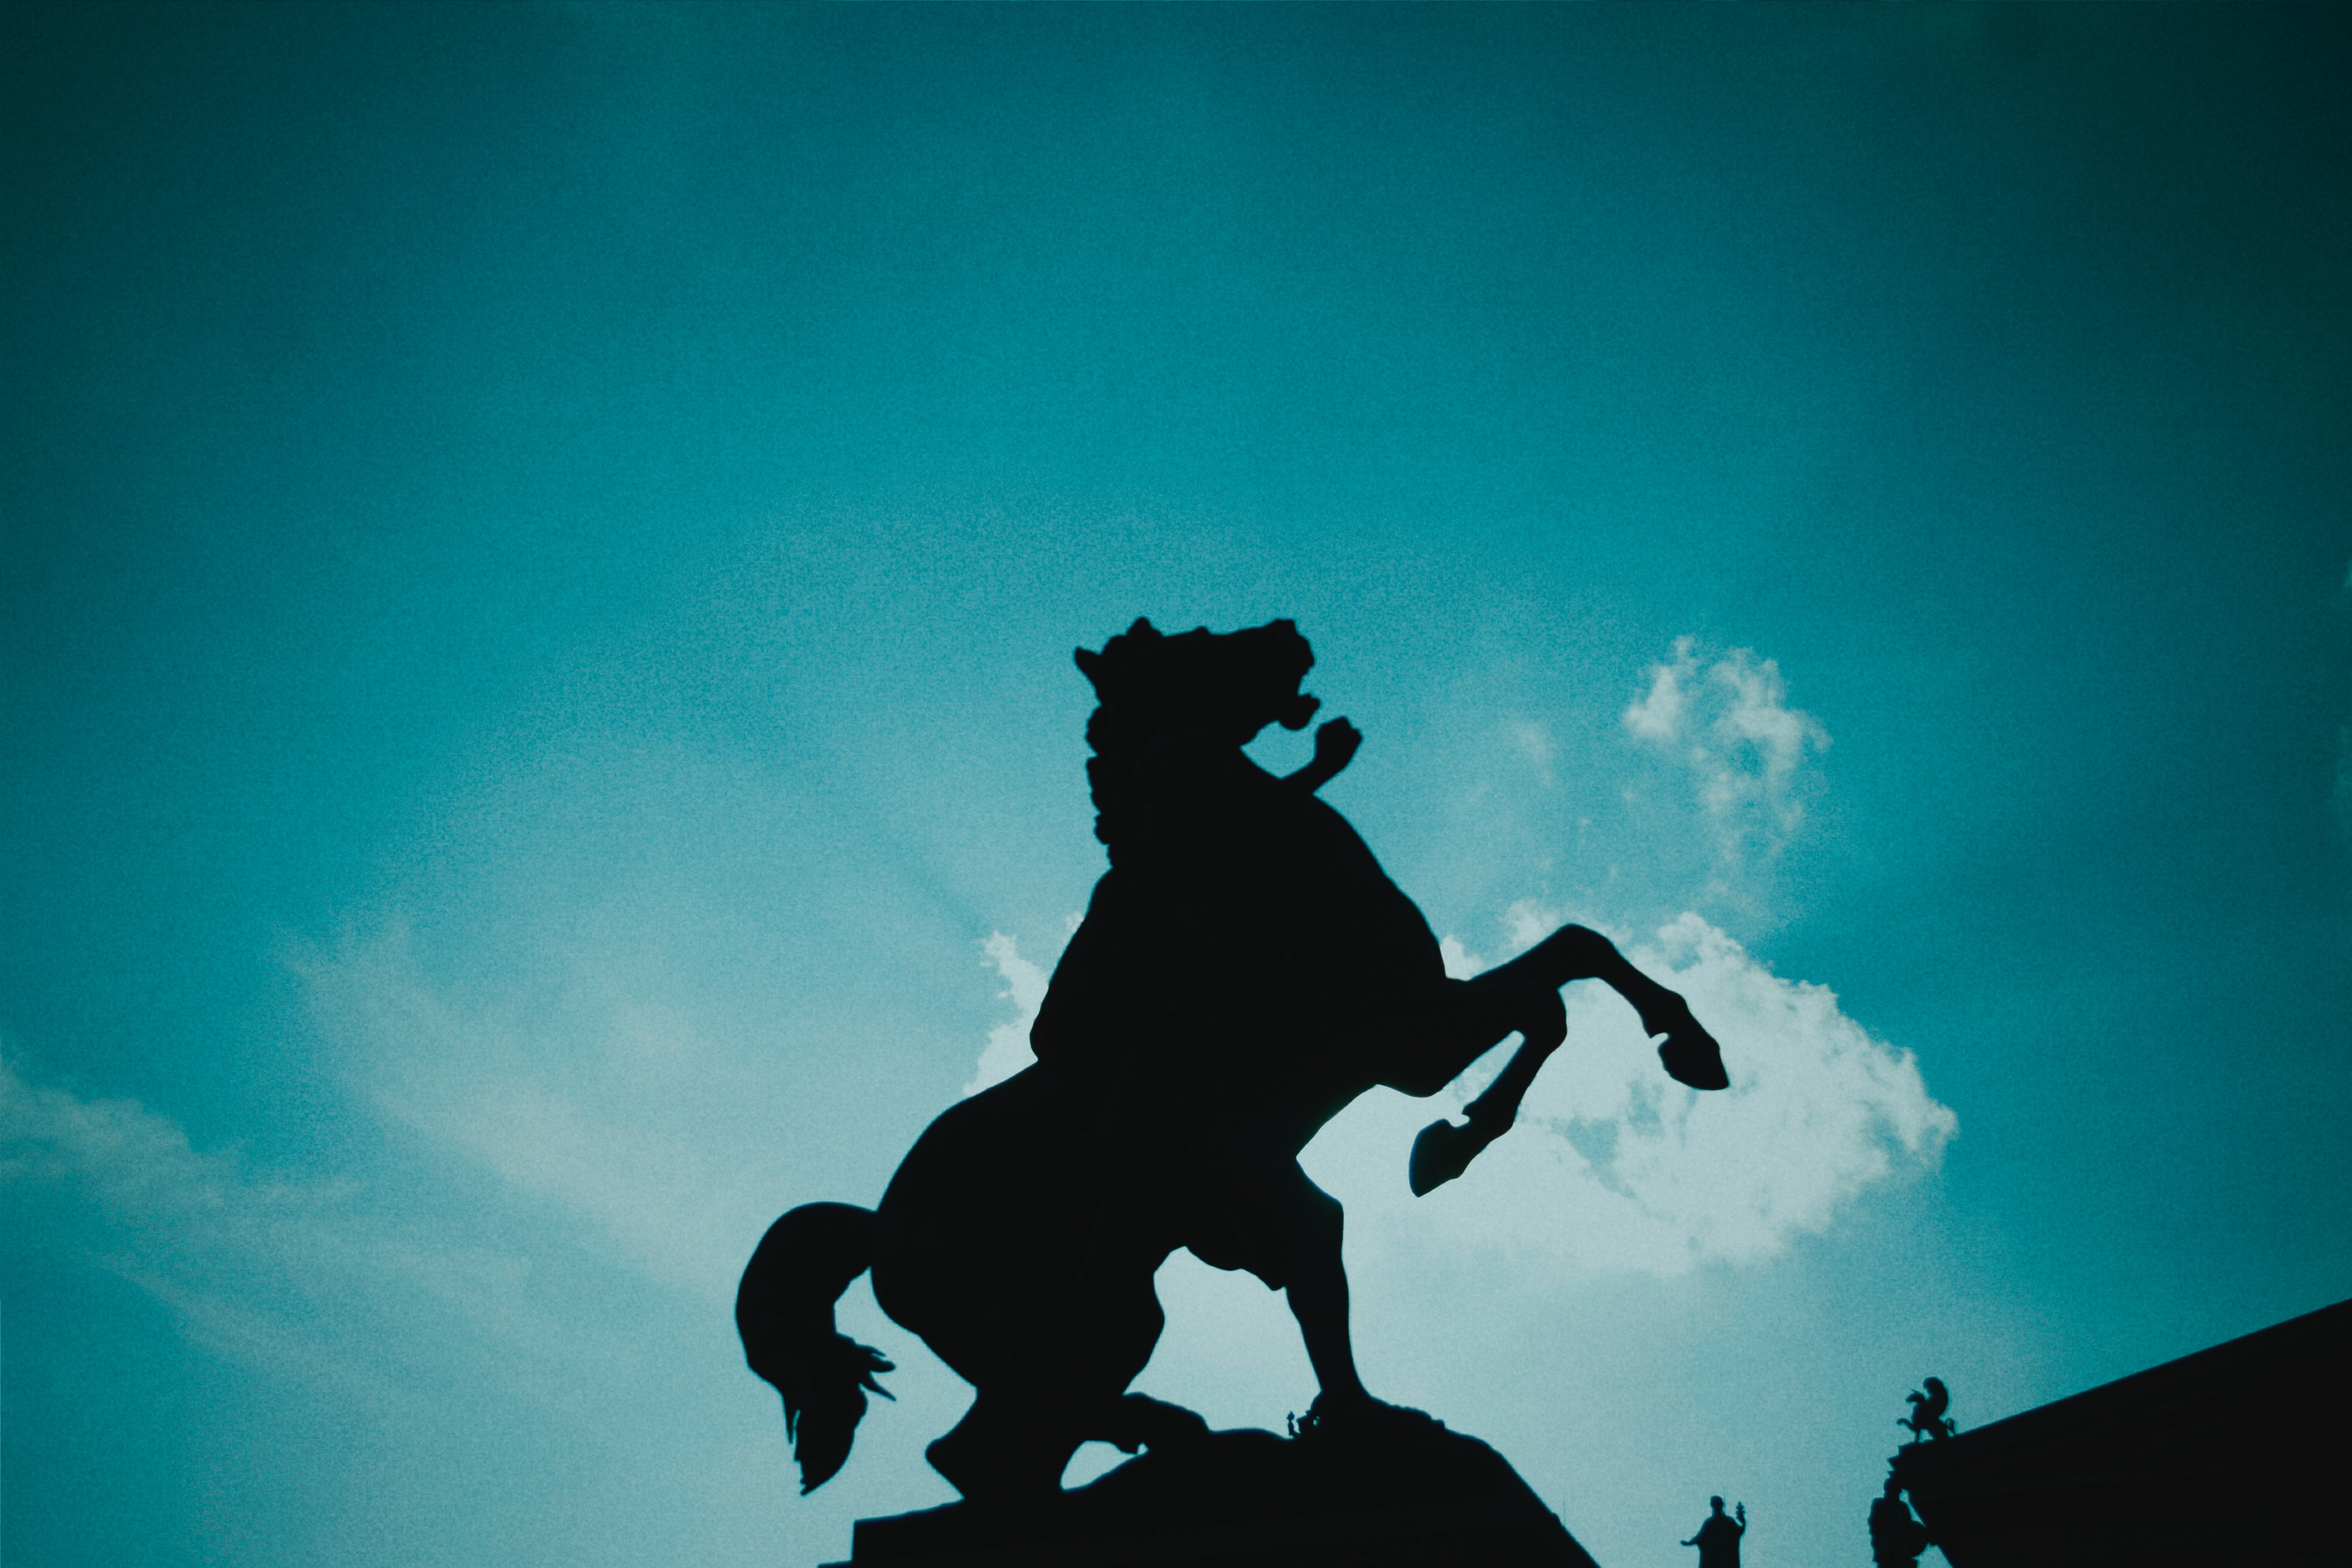
silhouette, sky, jumping, blue, extreme sport, illustration, atmosphere of earth, computer wallpaper